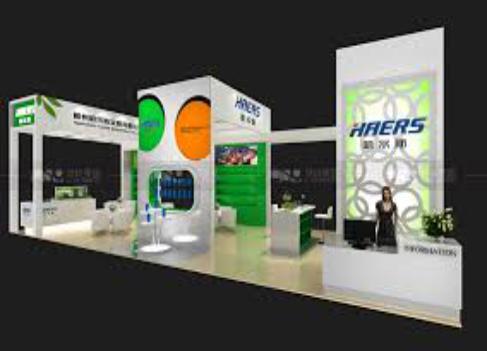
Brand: haers
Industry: Necessities